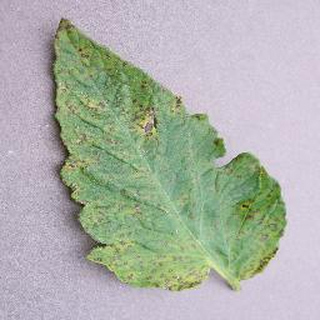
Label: tomato_septoria_leaf_spot